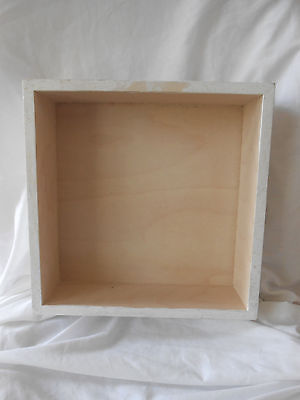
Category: table